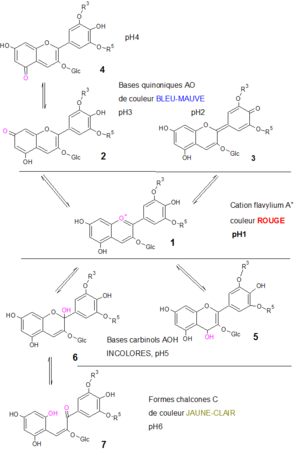
Equilibre des anthocyanosides en solution aqueuse
Les anthocyanes ou anthocyanosides sont des pigments naturels des feuilles, des pétales et des fruits, situés dans les vacuoles des cellules, solubles dans l'eau, allant du rouge orangé au bleu pourpre dans le spectre visible.
L'oxydation du vin est un phénomène naturel d'oxydation des composés du vin en présence d'oxygène de l'air.
Les altérations du vin sont variées, modifient son équilibre et ses propriétés visuelles, olfactives et gustatives.